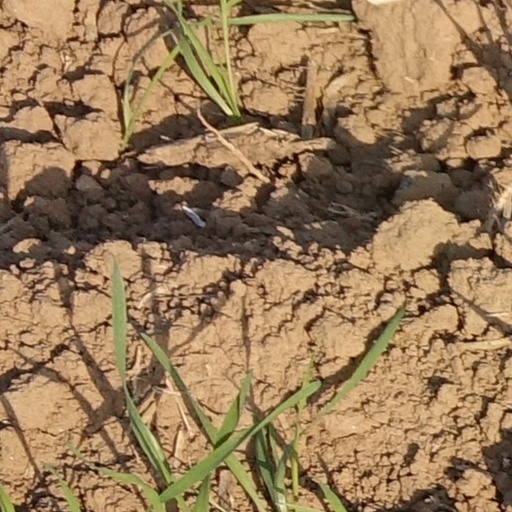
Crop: wheat